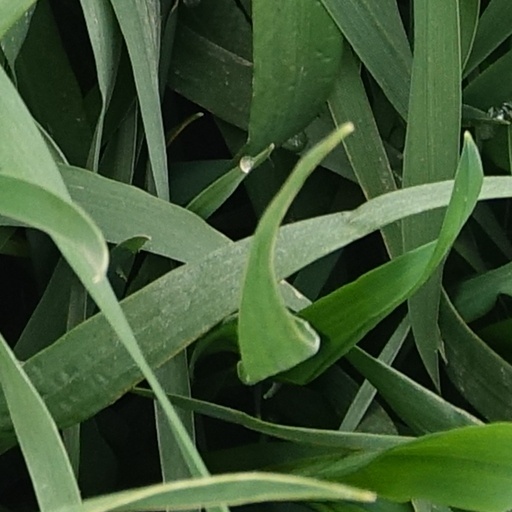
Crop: wheat